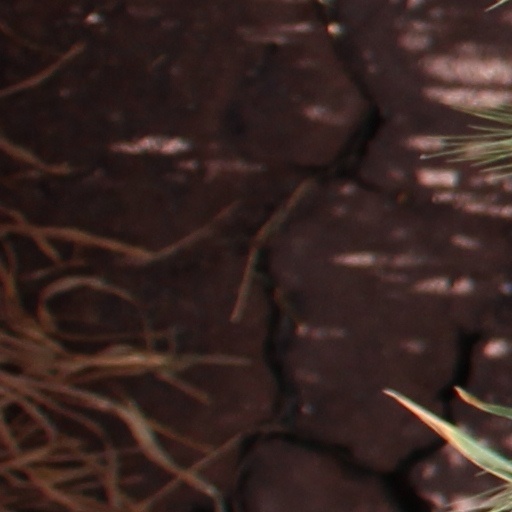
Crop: wheat